Heifeng Guai

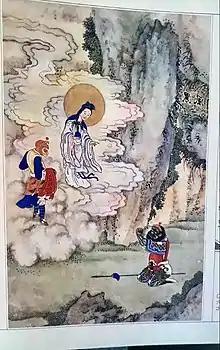
Heifeng Guai surrenders to Guanyin

Heifeng Guai, also translated as the Black Wind Demon, is a character from the 16th century Chinese novel "Journey to the West". He is a demon based in a cave on Black Wind Mountain. His true form is a black bear, thus the demon is also known as the Black Bear Monster, but he appears as a dark-complexioned man armed with a Black Tassel Spear.